James "Plunky" Branch

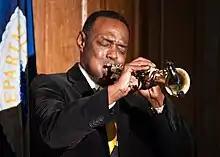
Branch performing in 2012

James "Plunky" Branch is an American jazz saxophonist, songwriter, and music and film producer. He founded the band Plunky & Oneness, which began as Juju in 1971 and was renamed twice (Oneness of Juju, Plunky & the Oneness of Juju) before it was given its current name in 1988. Branch is the president and founder of the independent record label N.A.M.E. Brand Records, through which he has released 25 albums. He has worked as a studio musician for "The Cosby Show" and has appeared on several avant-garde jazz albums. He has been Director of the Jazz Ensemble at Virginia Union University as well as an instructor of Afro-American Music History at Virginia Commonwealth University.